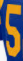
Number: 5